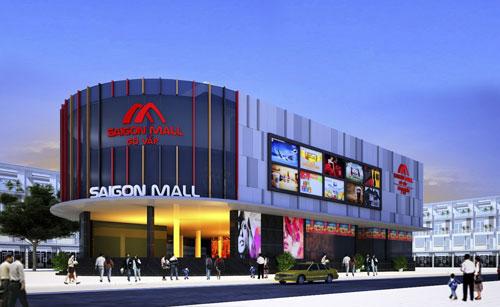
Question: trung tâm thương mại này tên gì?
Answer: trung tâm thương mại này tên saigon mall